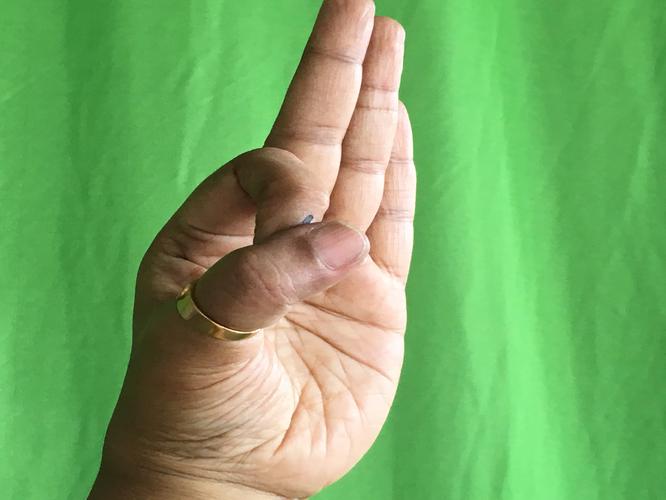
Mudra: Aralam
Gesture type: single_hand